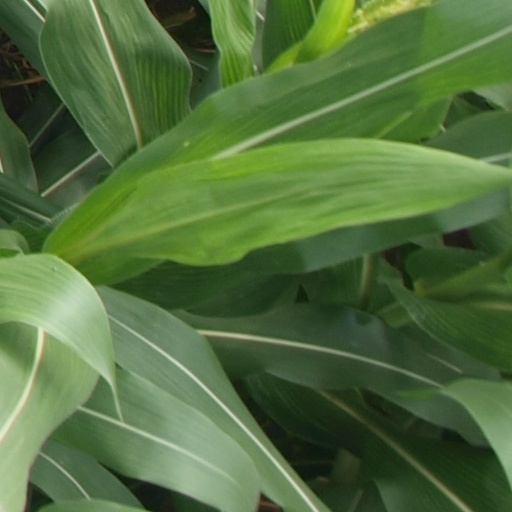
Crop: maize; corn